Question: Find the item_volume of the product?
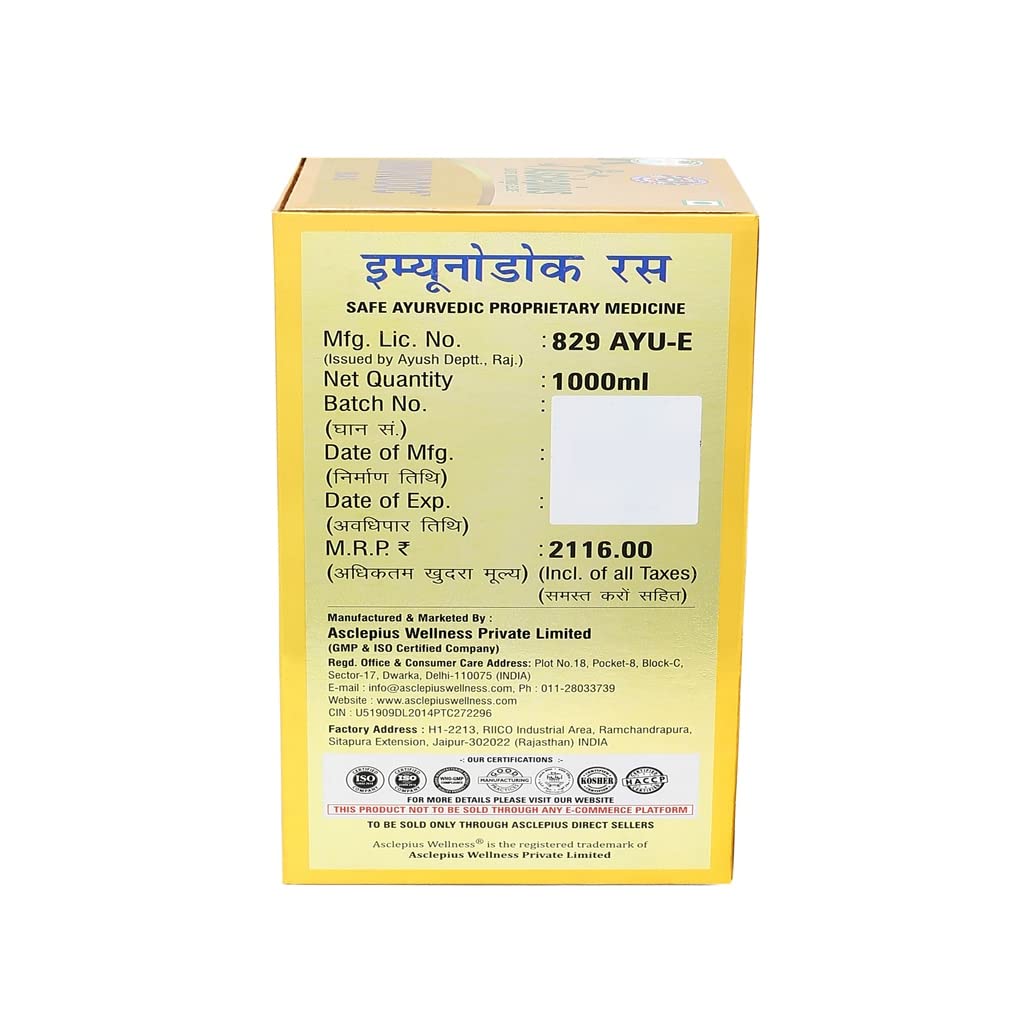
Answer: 1000.0 millilitre